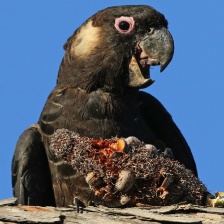
Species: BLACK COCKATO
Scientific name: CALYPTORHYNCHUS LATIROSTRIS
ImageNet parent category: sulphur-crested_cockatoo